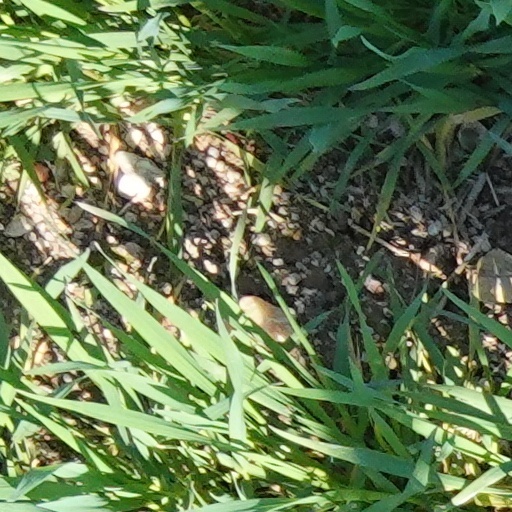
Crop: wheat